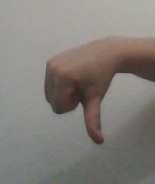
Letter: waw